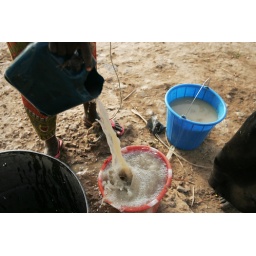
These individuals are forced to store this dirty water in case of a drought.